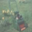
Label: lawn_mower